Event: Typhoon Ruby
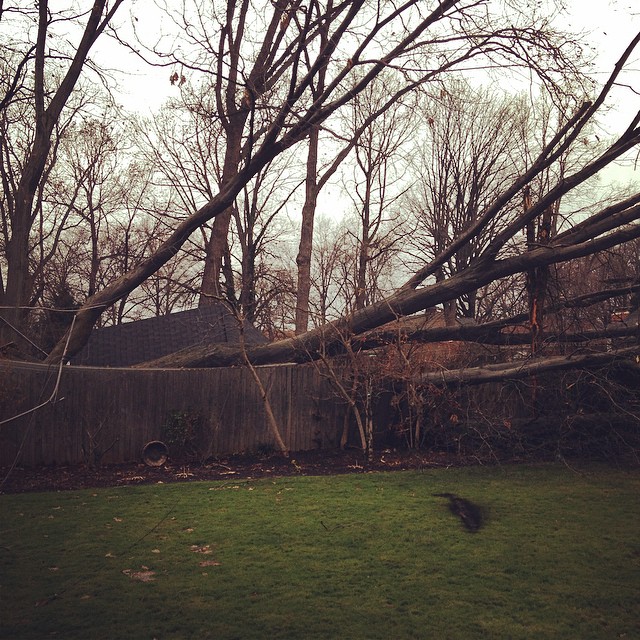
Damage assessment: damage